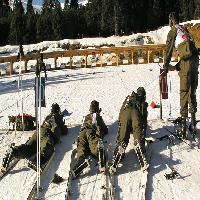
Weather: sun or clear